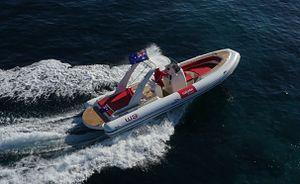
Prise de vue avec drone d'un bateau pneumatique semi rigide avec autorisation écrite de la marque Wimbi Boats pour sa diffusion libre de droits
Un bateau semi-rigide ou bateau pneumatique est un bateau à moteur composé d'une coque rigide et de flotteurs ou tubes gonflés.